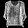
Label: Shirt